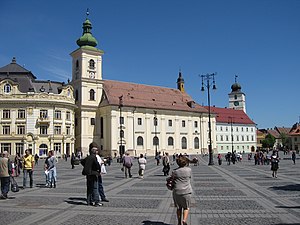
Treenighedskirken (Sibiu)
Treenighedskirken i Sibiu
Hellig Treenighedskirken eller officielt Sibiu romersk-katolske sognekirke Hellig Treenighed er en romersk-katolsk kirke i byen Sibiu i județul Sibiu opført i perioden 1726–33. Bygningen fik i 1738 tilføjet et klokketårn. Kirken ligger på hjørnet af Piața Mare og Piața Mică.